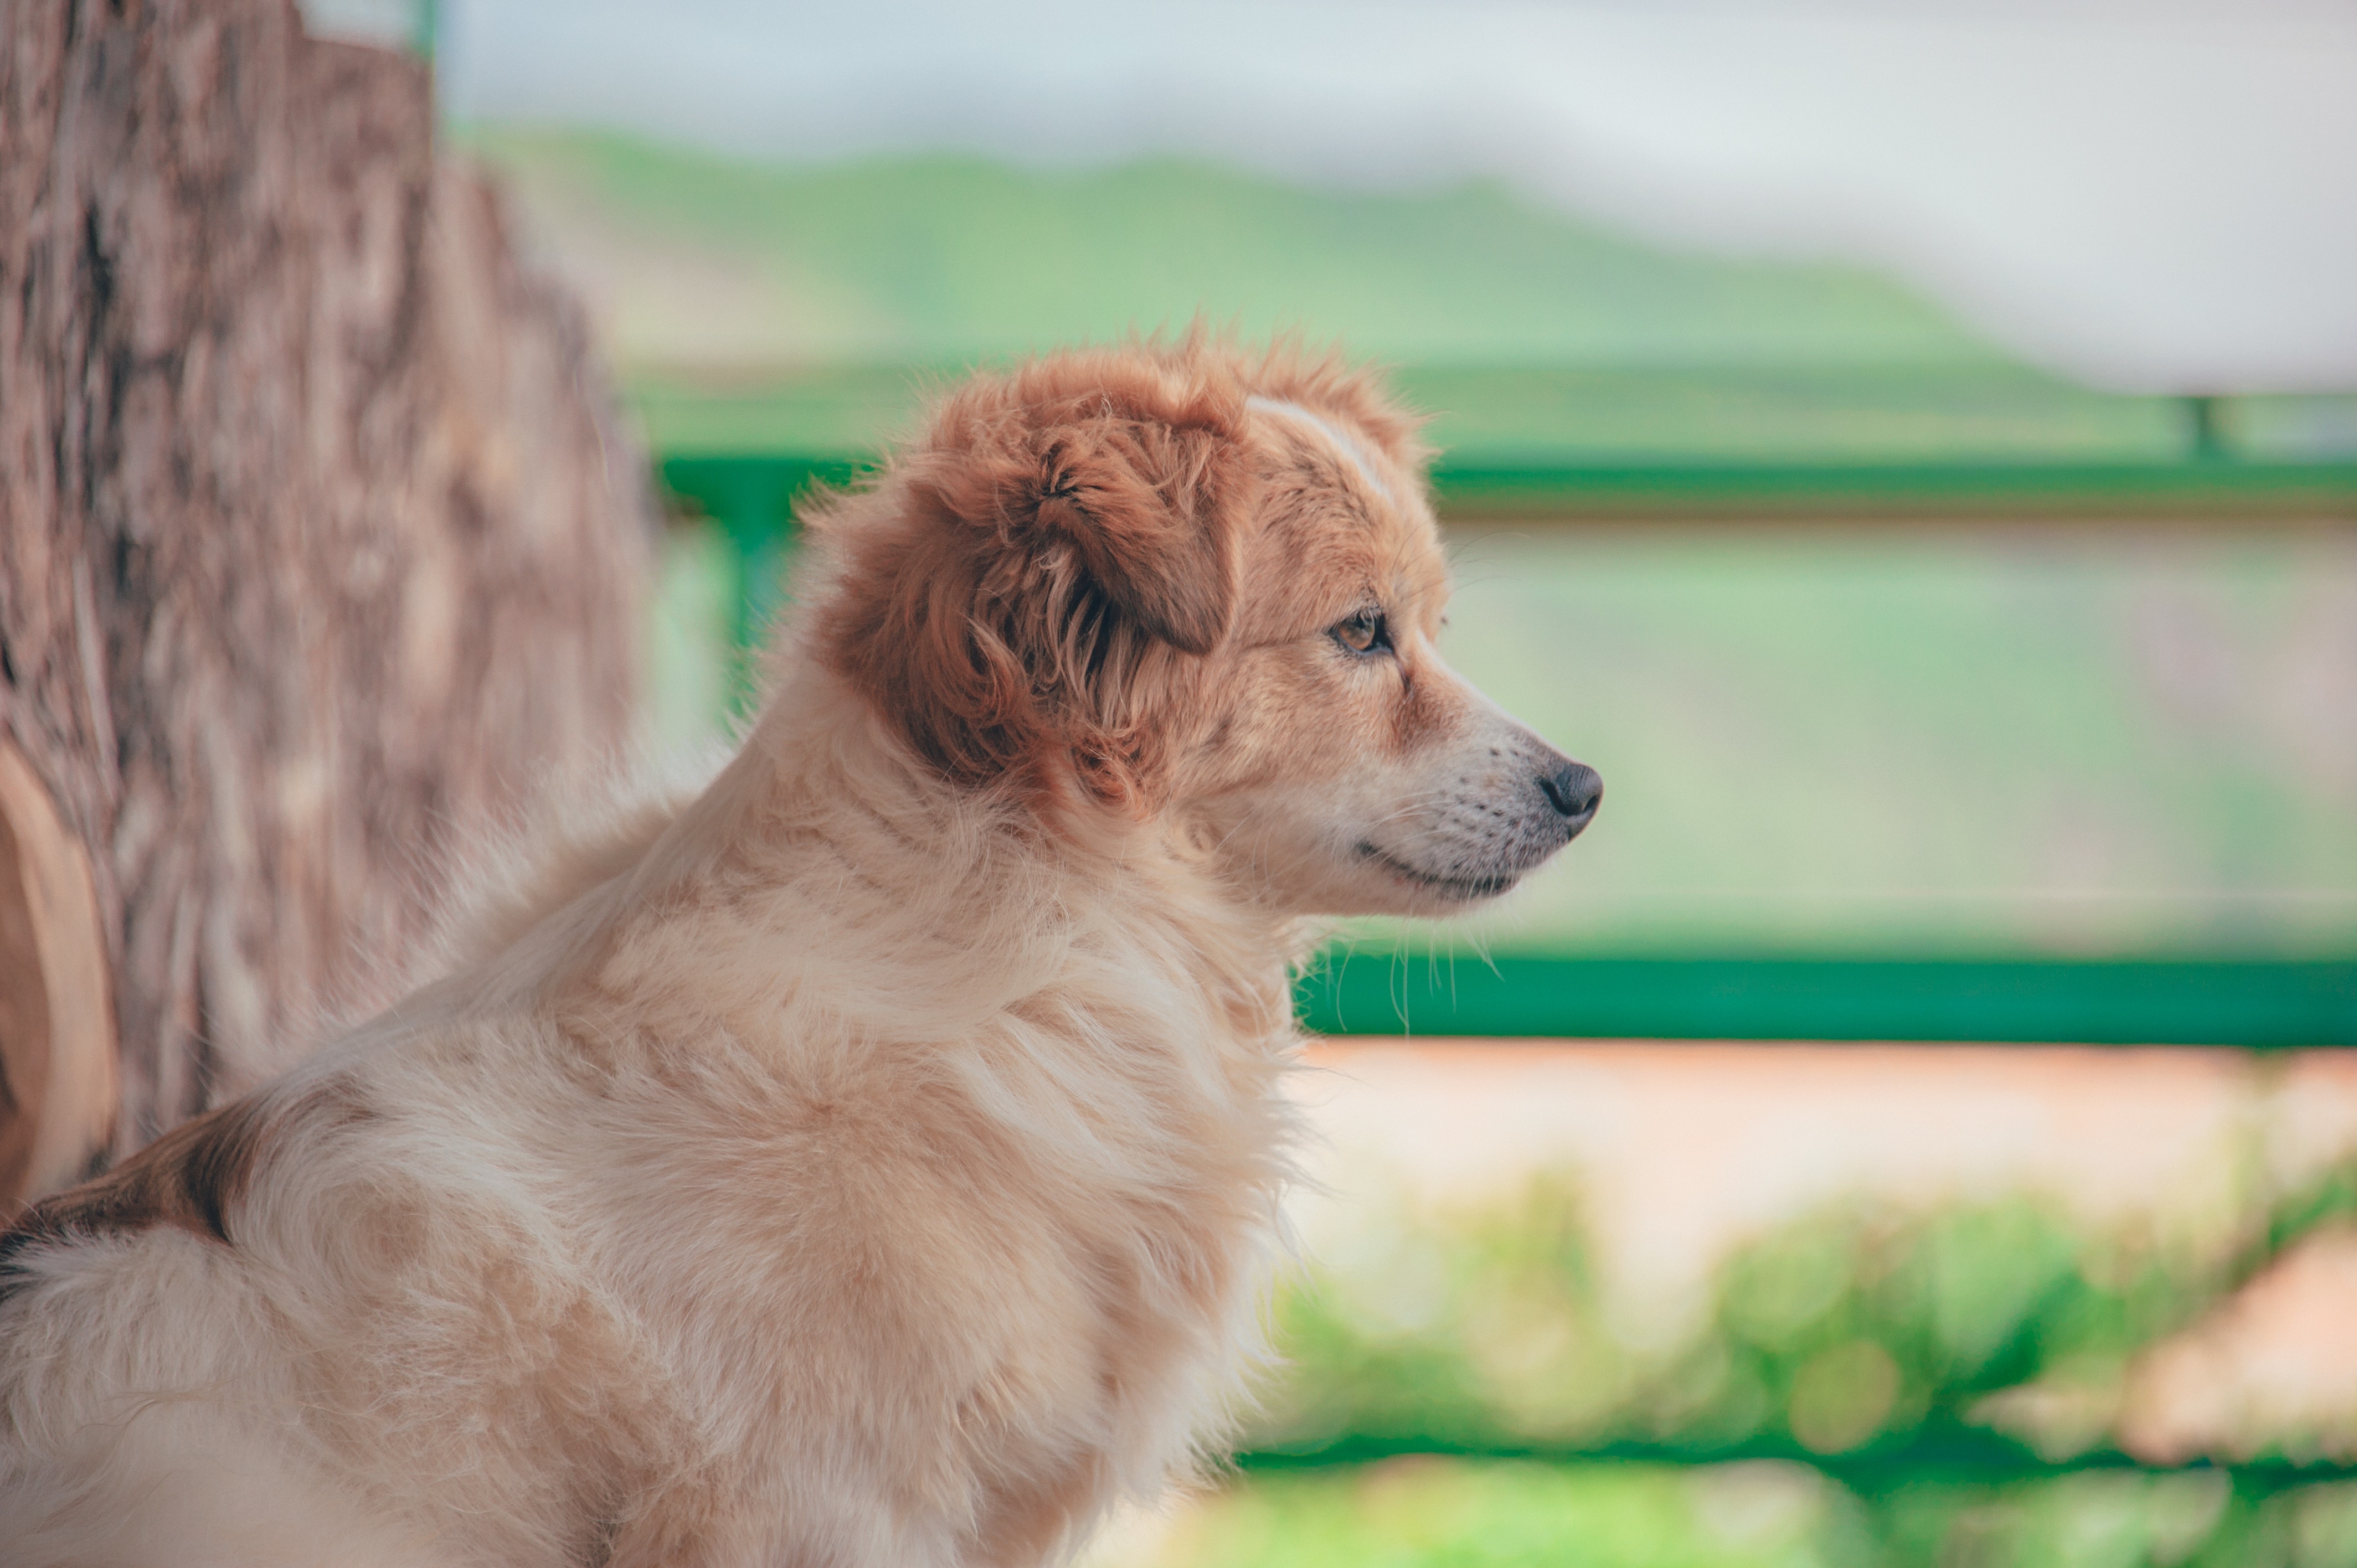
dog, mammal, vertebrate, dog breed, canidae, carnivore, companion dog, golden retriever, puppy, sporting group, retriever, rare breed dog, nova scotia duck tolling retriever, kromfohrl nder